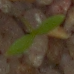
Label: common_chickweed